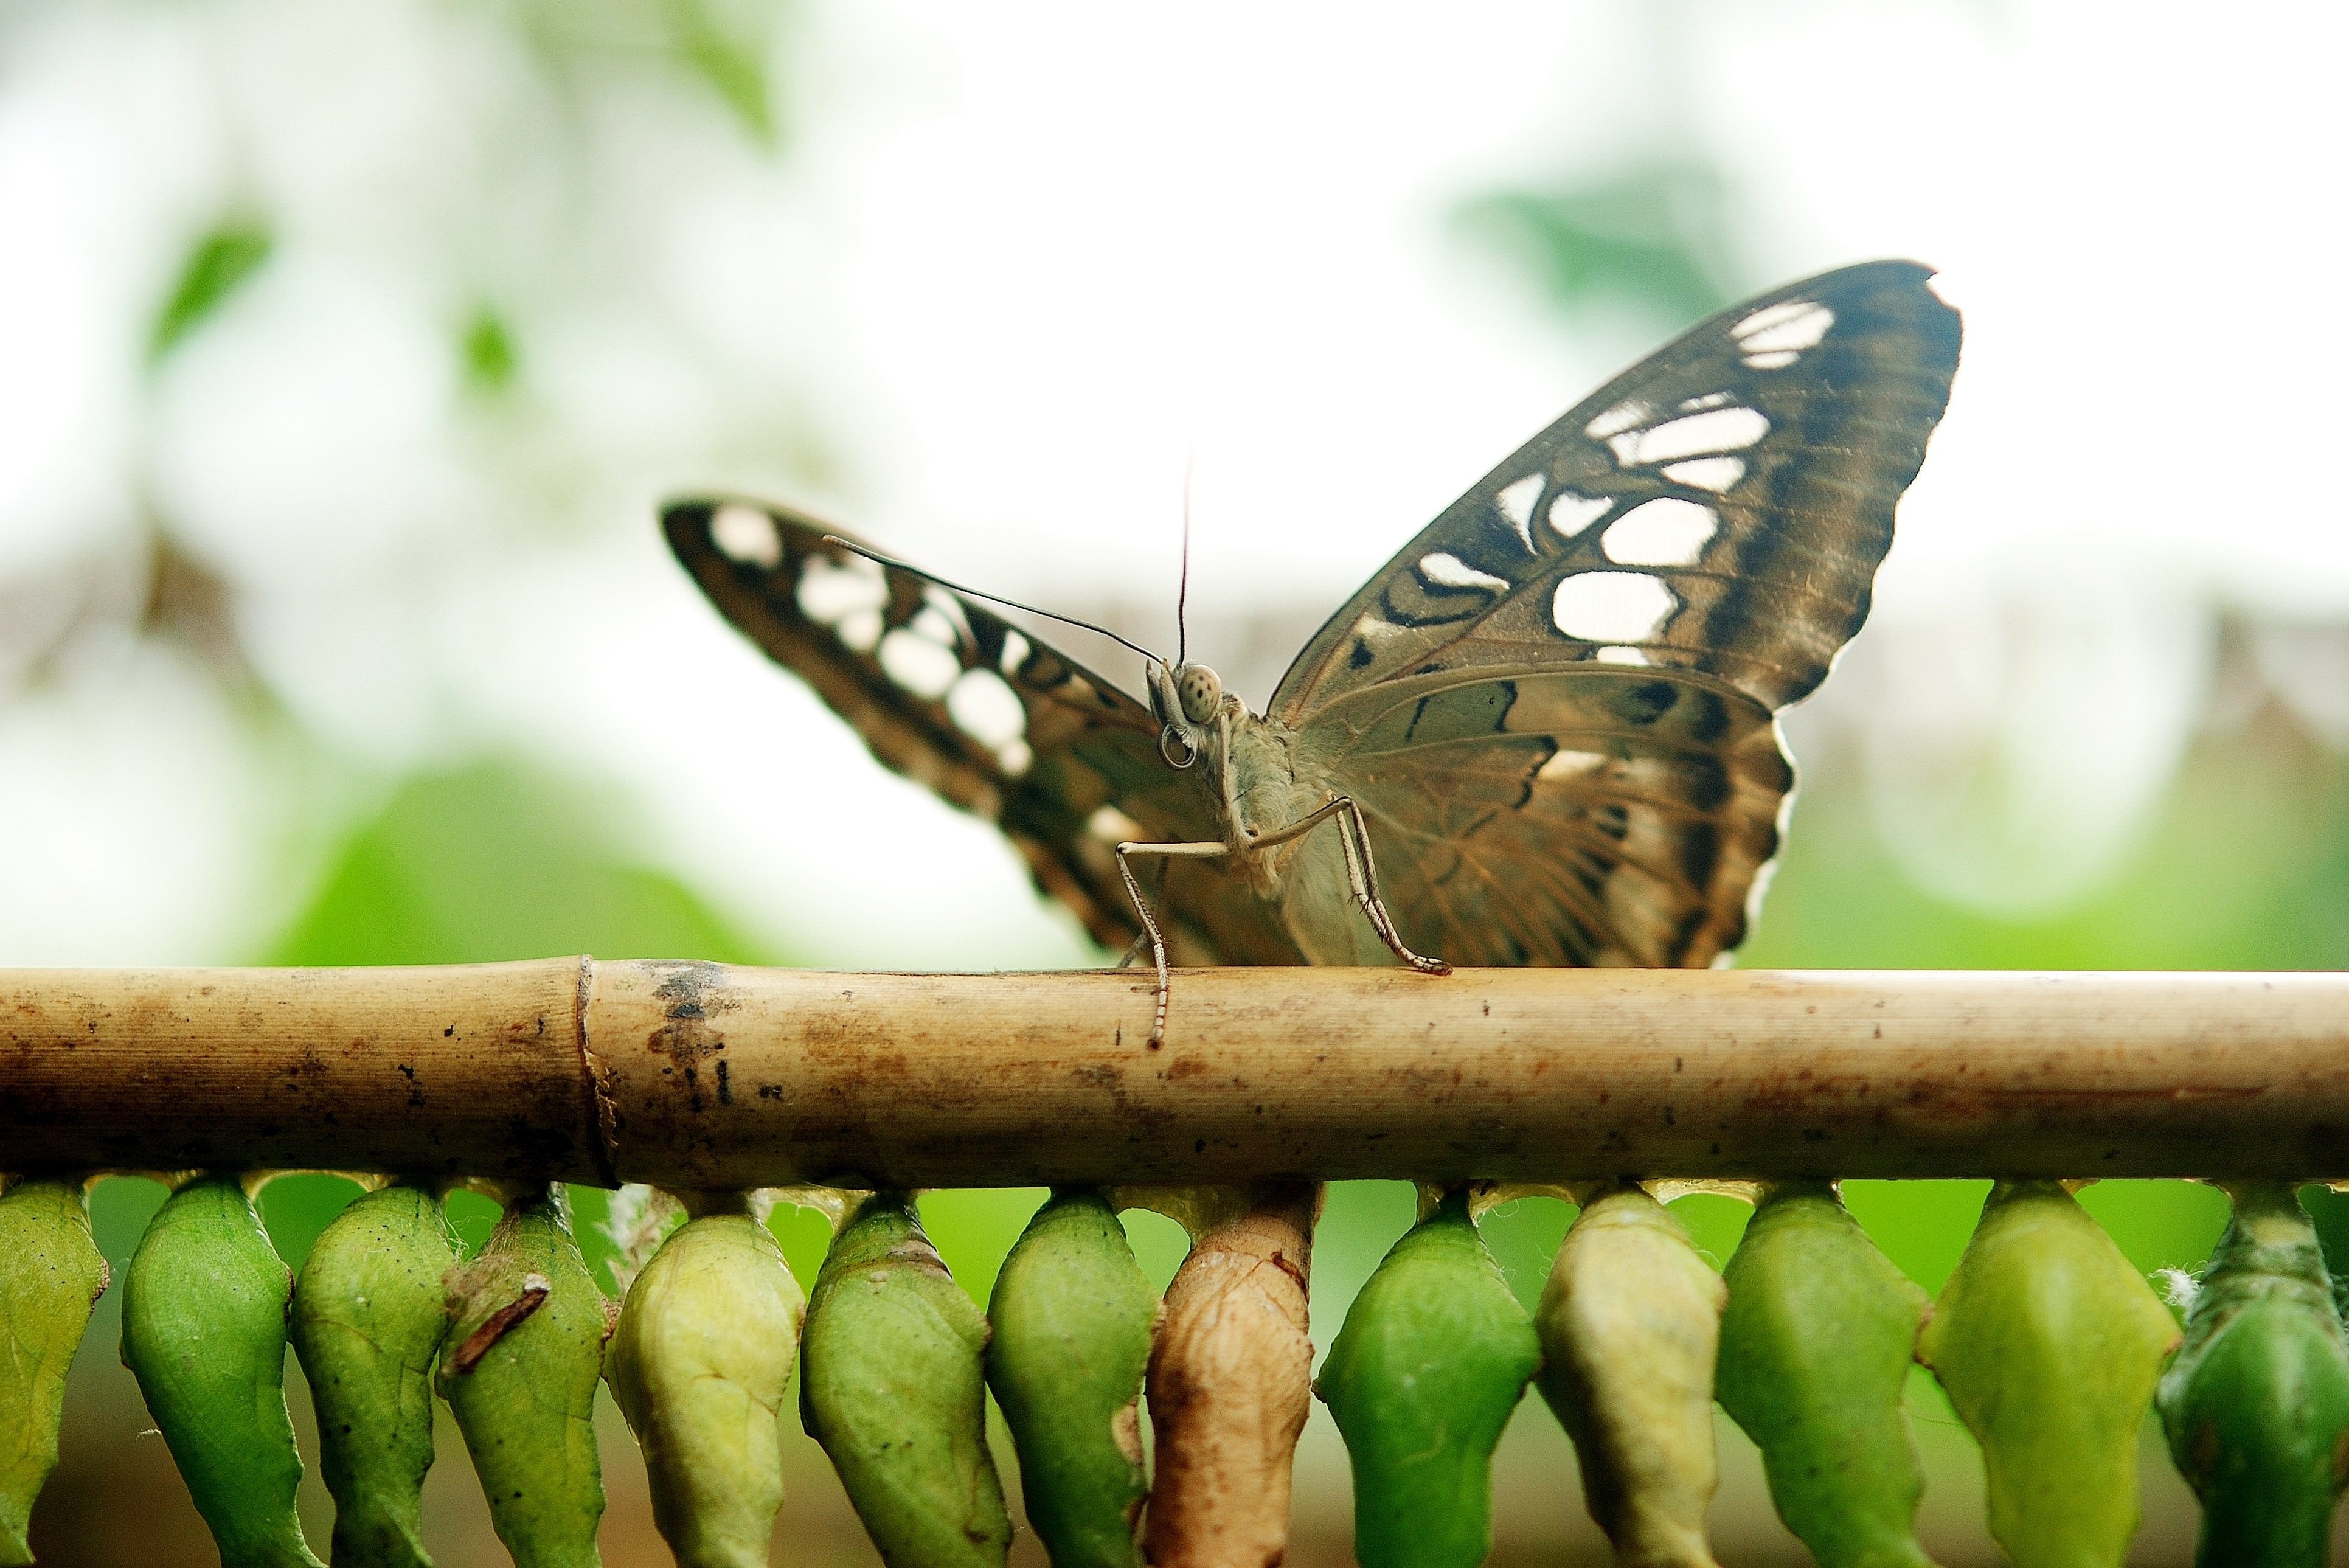
branch, light, photography, flower, cute, green, golden, insect, botany, rest, butterfly, yellow, fauna, invertebrate, sparkle, close up, stage, dolls, butterflies, macro photography, sleeve, pollinator, glazed includes, moths and butterflies, butterfly dolls, insect larvae, gold glazed includes